Gano Dunn

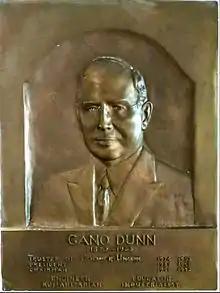
Plaque honoring Gano Dunn at Cooper Union

Gano Sillick Dunn (October 18, 1870 – April 10, 1953) was an electrical engineer who served as the president of Cooper Union. He was an early chairman and CEO of the United States National Research Council.